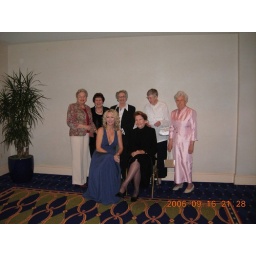
My Jeannie in the black dress sitting in front. I am so proud of her.